Sidney Holland

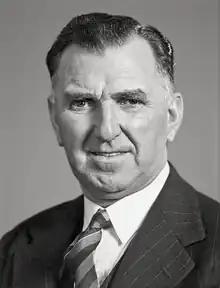
Holland in 1953

Sir Sidney George Holland (18 October 1893 – 5 August 1961) was a New Zealand politician who served as the 25th prime minister of New Zealand from 13 December 1949 to 20 September 1957. He was instrumental in the creation and consolidation of the New Zealand National Party, which was to dominate New Zealand politics for much of the second half of the 20th century.